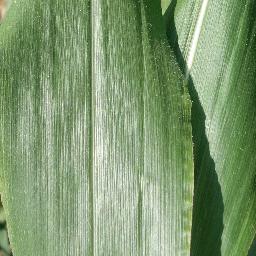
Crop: corn
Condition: (maize)_healthy